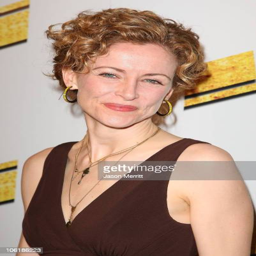
actor arrives at the premiere